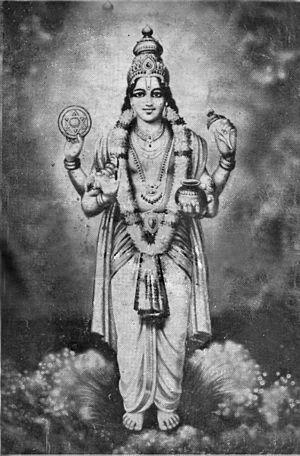
L'ayurveda est une forme de médecine traditionnelle non conventionnelle originaire de l'Inde également pratiquée dans d'autres parties du monde. L'āyurveda, ayurvéda ou encore médecine ayurvédique – en devanāgarī : आयुर्वॆद, la « science de la vie », de āyus et veda – puiserait ses sources dans le Véda, ensemble de textes sacrés de l'Inde antique. En l'occurrence, il s'agit d'une approche médicale « holistique » datant de la civilisation védique et toujours pratiquée aujourd'hui. En Inde, depuis novembre 2014, elle est promue par le ministère du Yoga fondé par le Premier ministre nationaliste Narendra Modi.